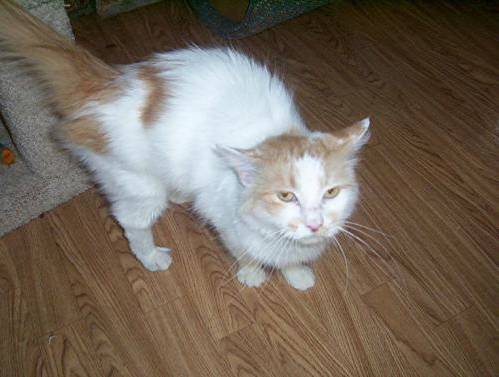
Label: cat